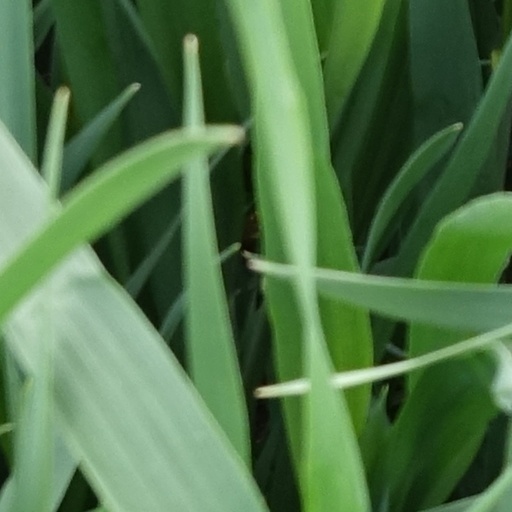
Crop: wheat